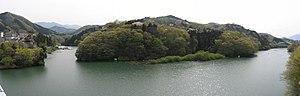
Le Lac Sagami est un lac artificiel situé à Midori-ku, Sagamihara, préfecture de Kanagawa dans la région de Kantō au Japon. Créé en 1947 après qu'un barrage eut été construit sur la rivière Sagami, c'est un site touristique et une unité de production d'énergie hydroélectrique. Le lac a aussi servi d'emplacement pour les compétitions de canoë-kayak aux Jeux olympiques d'été de 1964 tenus à Tokyo, situé à 60 km du lac.